Battle of Lechfeld (910)

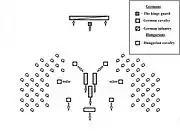
The second phase of the battle.

Maybe they did not want to wait for another night, thinking that the Hungarians will shoot arrows on them all the night, destroying their camp, or they were tired by the unusual length of the battle (it lasted all day, from dawn to evening), in the hot summer sun, or they were traumatised by the ever-growing losses inflicted on them by the Hungarian arrows, or on the contrary the Hungarians, with their monotone, apparently unsuccessful attacks against their lines aroused in them a self-conceit that they are about to win the battle. Nevertheless, this shows that the Hungarians used again psychological warfare tactics, making the enemy troops to be frightened, or to lose their will to fight, or to be exaggeratedly self-conceited, which made them easier to defeat. The Hungarians also used psychological warfare in another battle that occurred 11 years earlier: the Battle of Brenta River, feigning defeat in an early skirmish, then running away, showing to the enemy commanders that they had despaired, then sending envoys to them asking for forgiveness, with this convincing the enemy to feel pretentious and comfortable, then striking in an unexpected moment and destroying the Italian army.